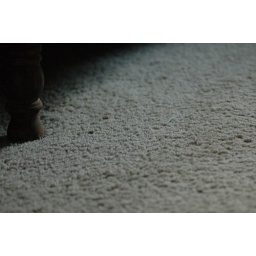
Part of a 10 shot in 10 minutes series of a friends house - her floor was lovely at 5:30pm